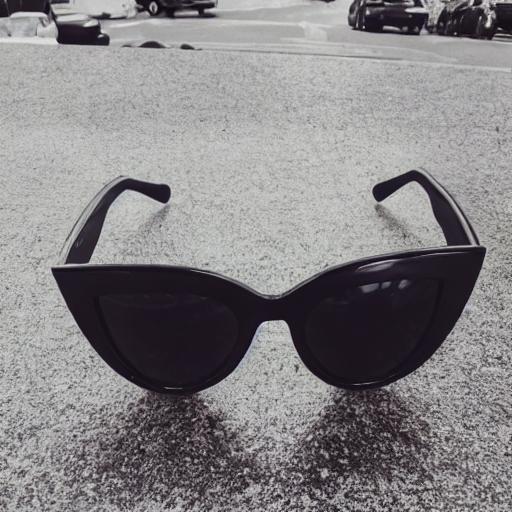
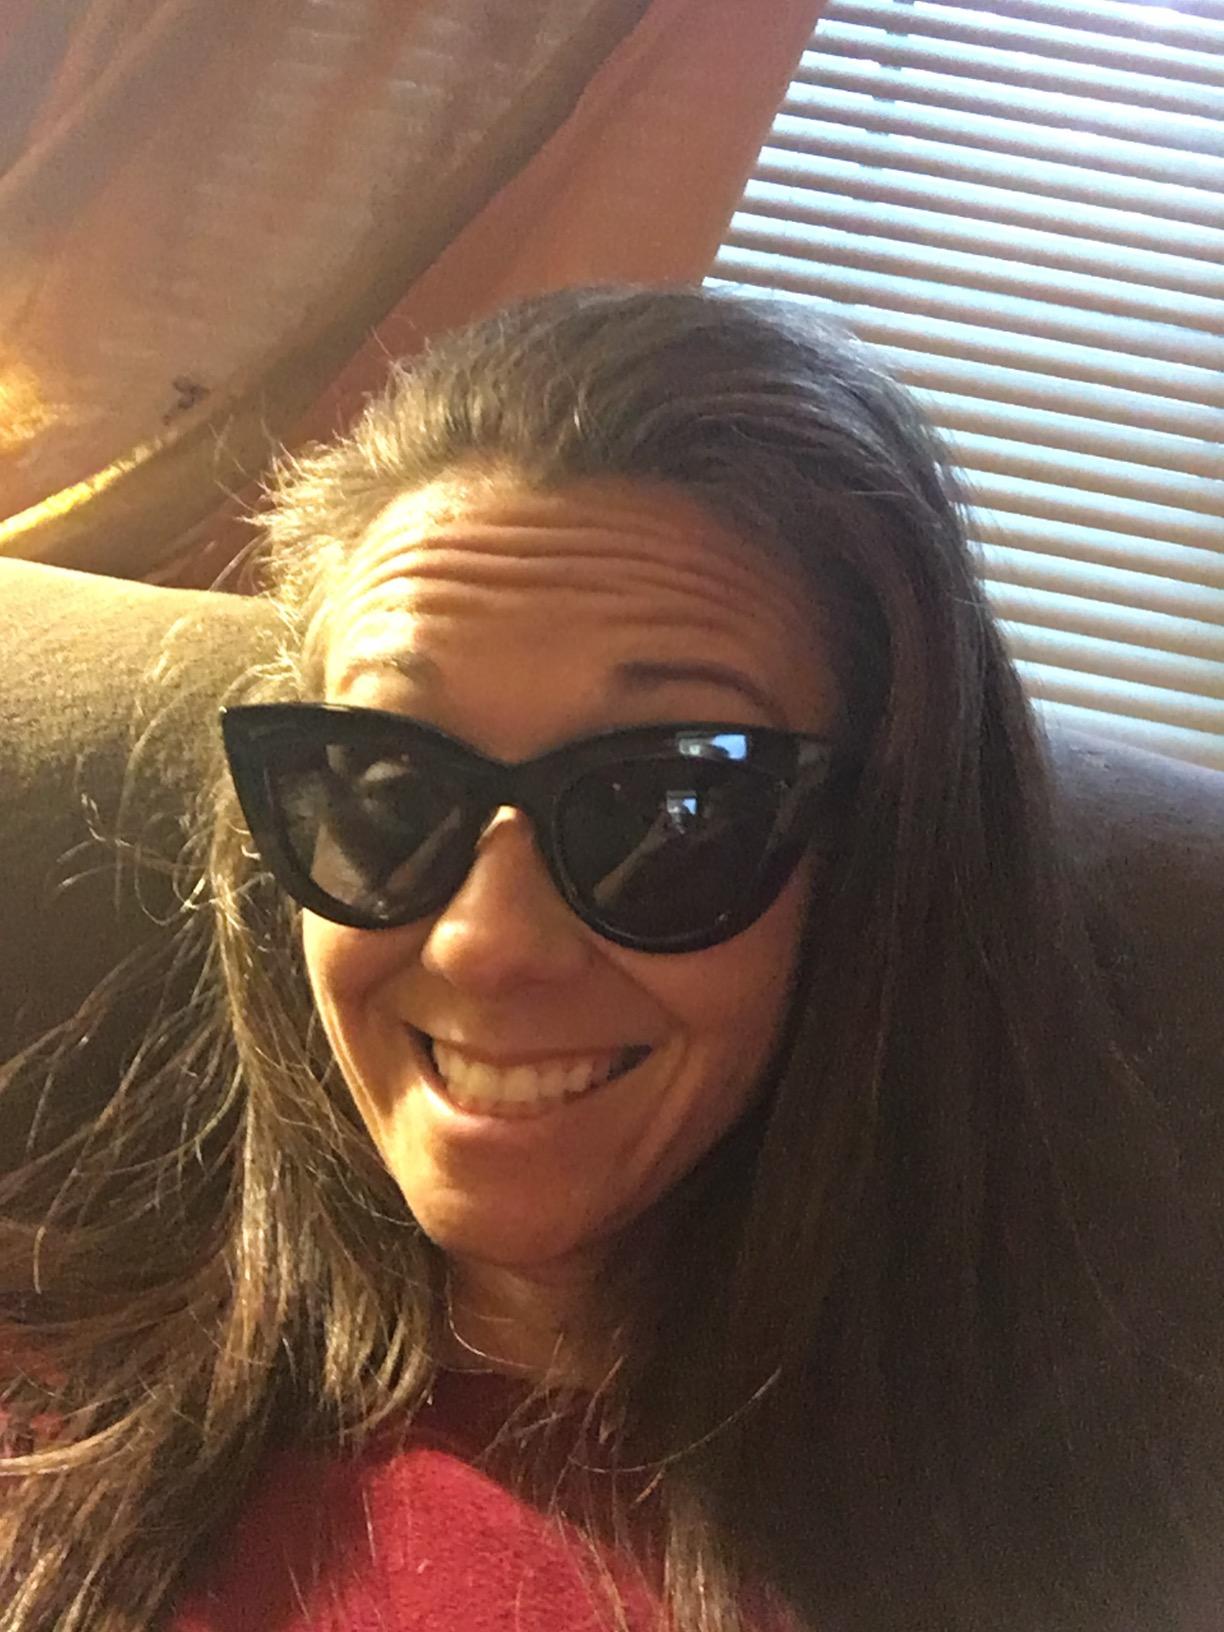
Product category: accessories_sunglasses
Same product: no